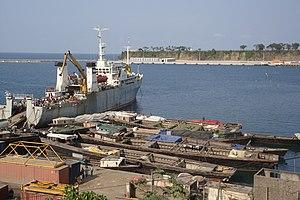
Malabo est la capitale de la Guinée équatoriale. Elle est située sur la côte nord de l'île de Bioko.